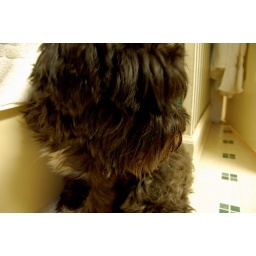
she goes and hides in the bathroom during the window shaking booming thunderstorms. she sits and shakes.